Jordan Bankston Noble

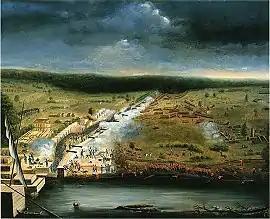
Jordan B. Noble participated in the Battle of New Orleans

Jordan Bankston Noble also known as Jordan B. Noble (October 14, 1800 – June 20, 1890) was an African American soldier and public figure who is best known for his role as a military drummer in the Battle of New Orleans during the War of 1812. Noble's drum played a crucial role in relaying his commander's orders during the surprise assault against the British forces on December 23, 1814, and the main British advance on January 8, 1815. Jordan Noble also served in the Seminole Wars, Mexican-American War under Zachary Taylor, and the American Civil War for the Union.